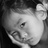
Emotion: neutral